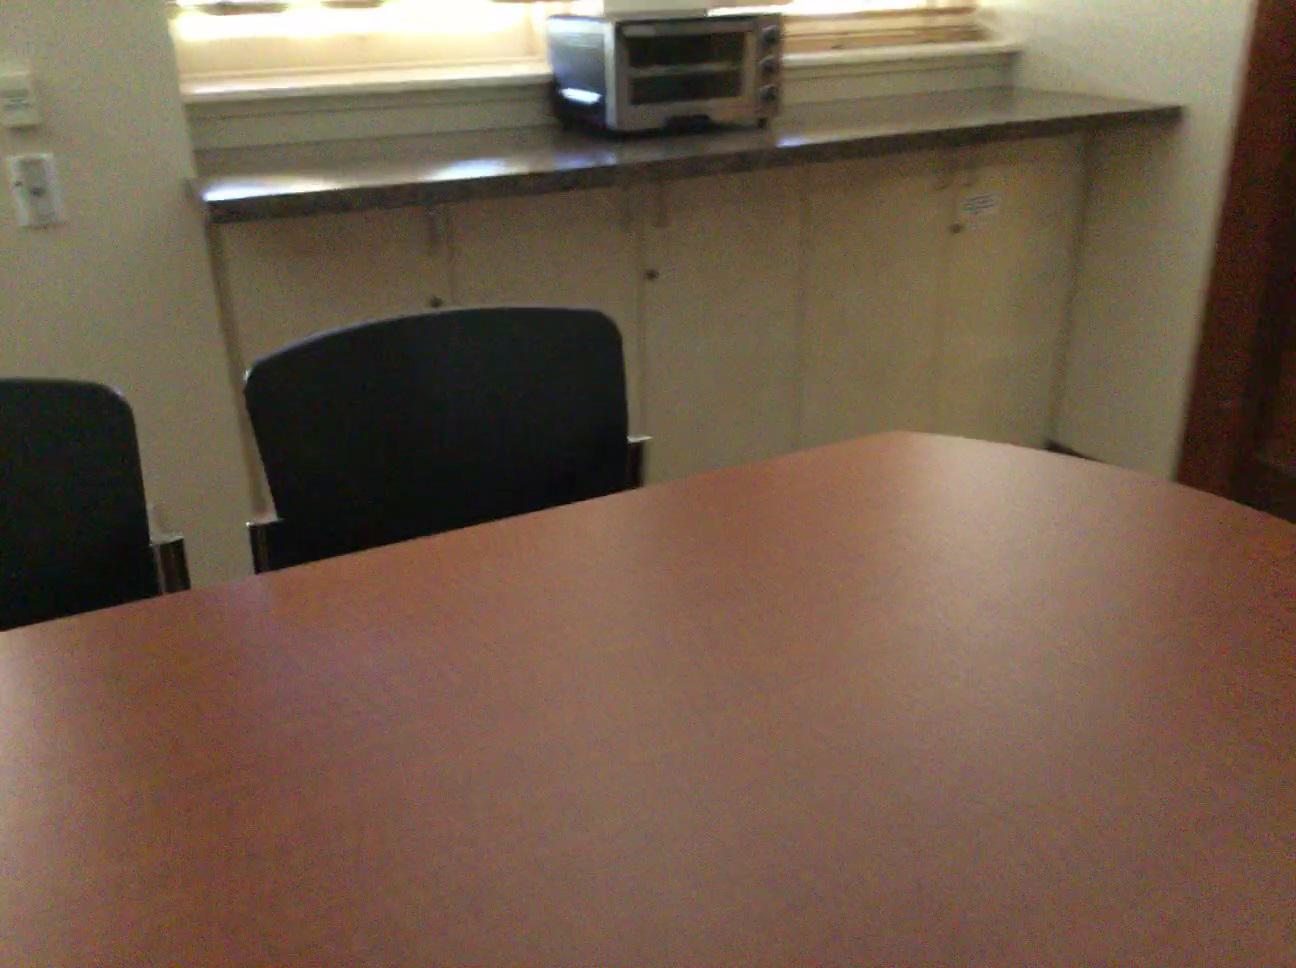
Question: Can the plug fit in front of the counter from the world's perspective? Final answer should be yes or no.
Answer: Yes